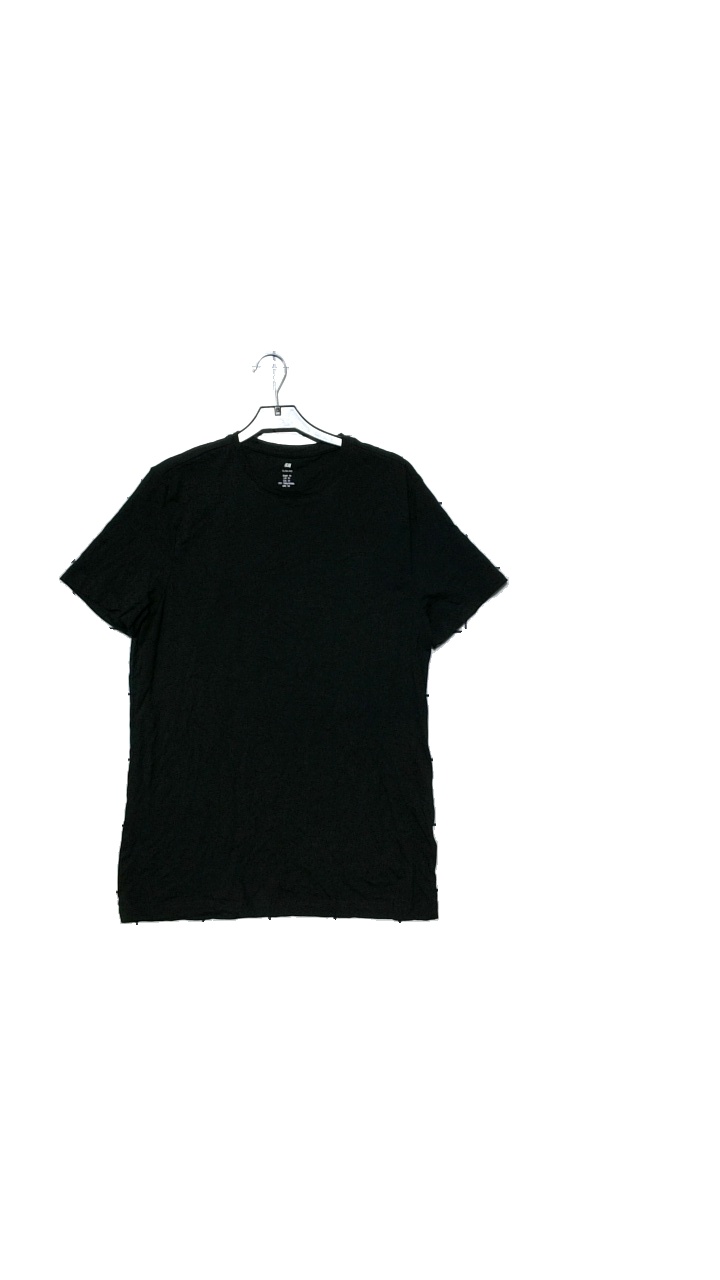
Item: T-shirt (Unisex)
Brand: H&m
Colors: Black
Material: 95% cotton, 5% elastane
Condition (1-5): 5
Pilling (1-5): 5
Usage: Reuse
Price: <50